List of members of the 15th National Assembly of Pakistan

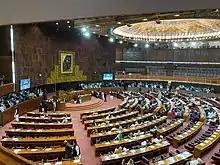

The 15th National Assembly of Pakistan was the legislature of Pakistan following the 2018 general election of members of parliament (MPs) to the National Assembly of Pakistan, the lower house of the bicameral Parliament of Pakistan. The National Assembly is a democratically elected body which consisted of 342 members during the 2018–2023 tenure, the members are referred to as Members of the National Assembly (MNAs), of which 272 were directly elected members; 70 reserved seats for women and religious minorities were allocated to the political parties according to their proportion of the total vote.